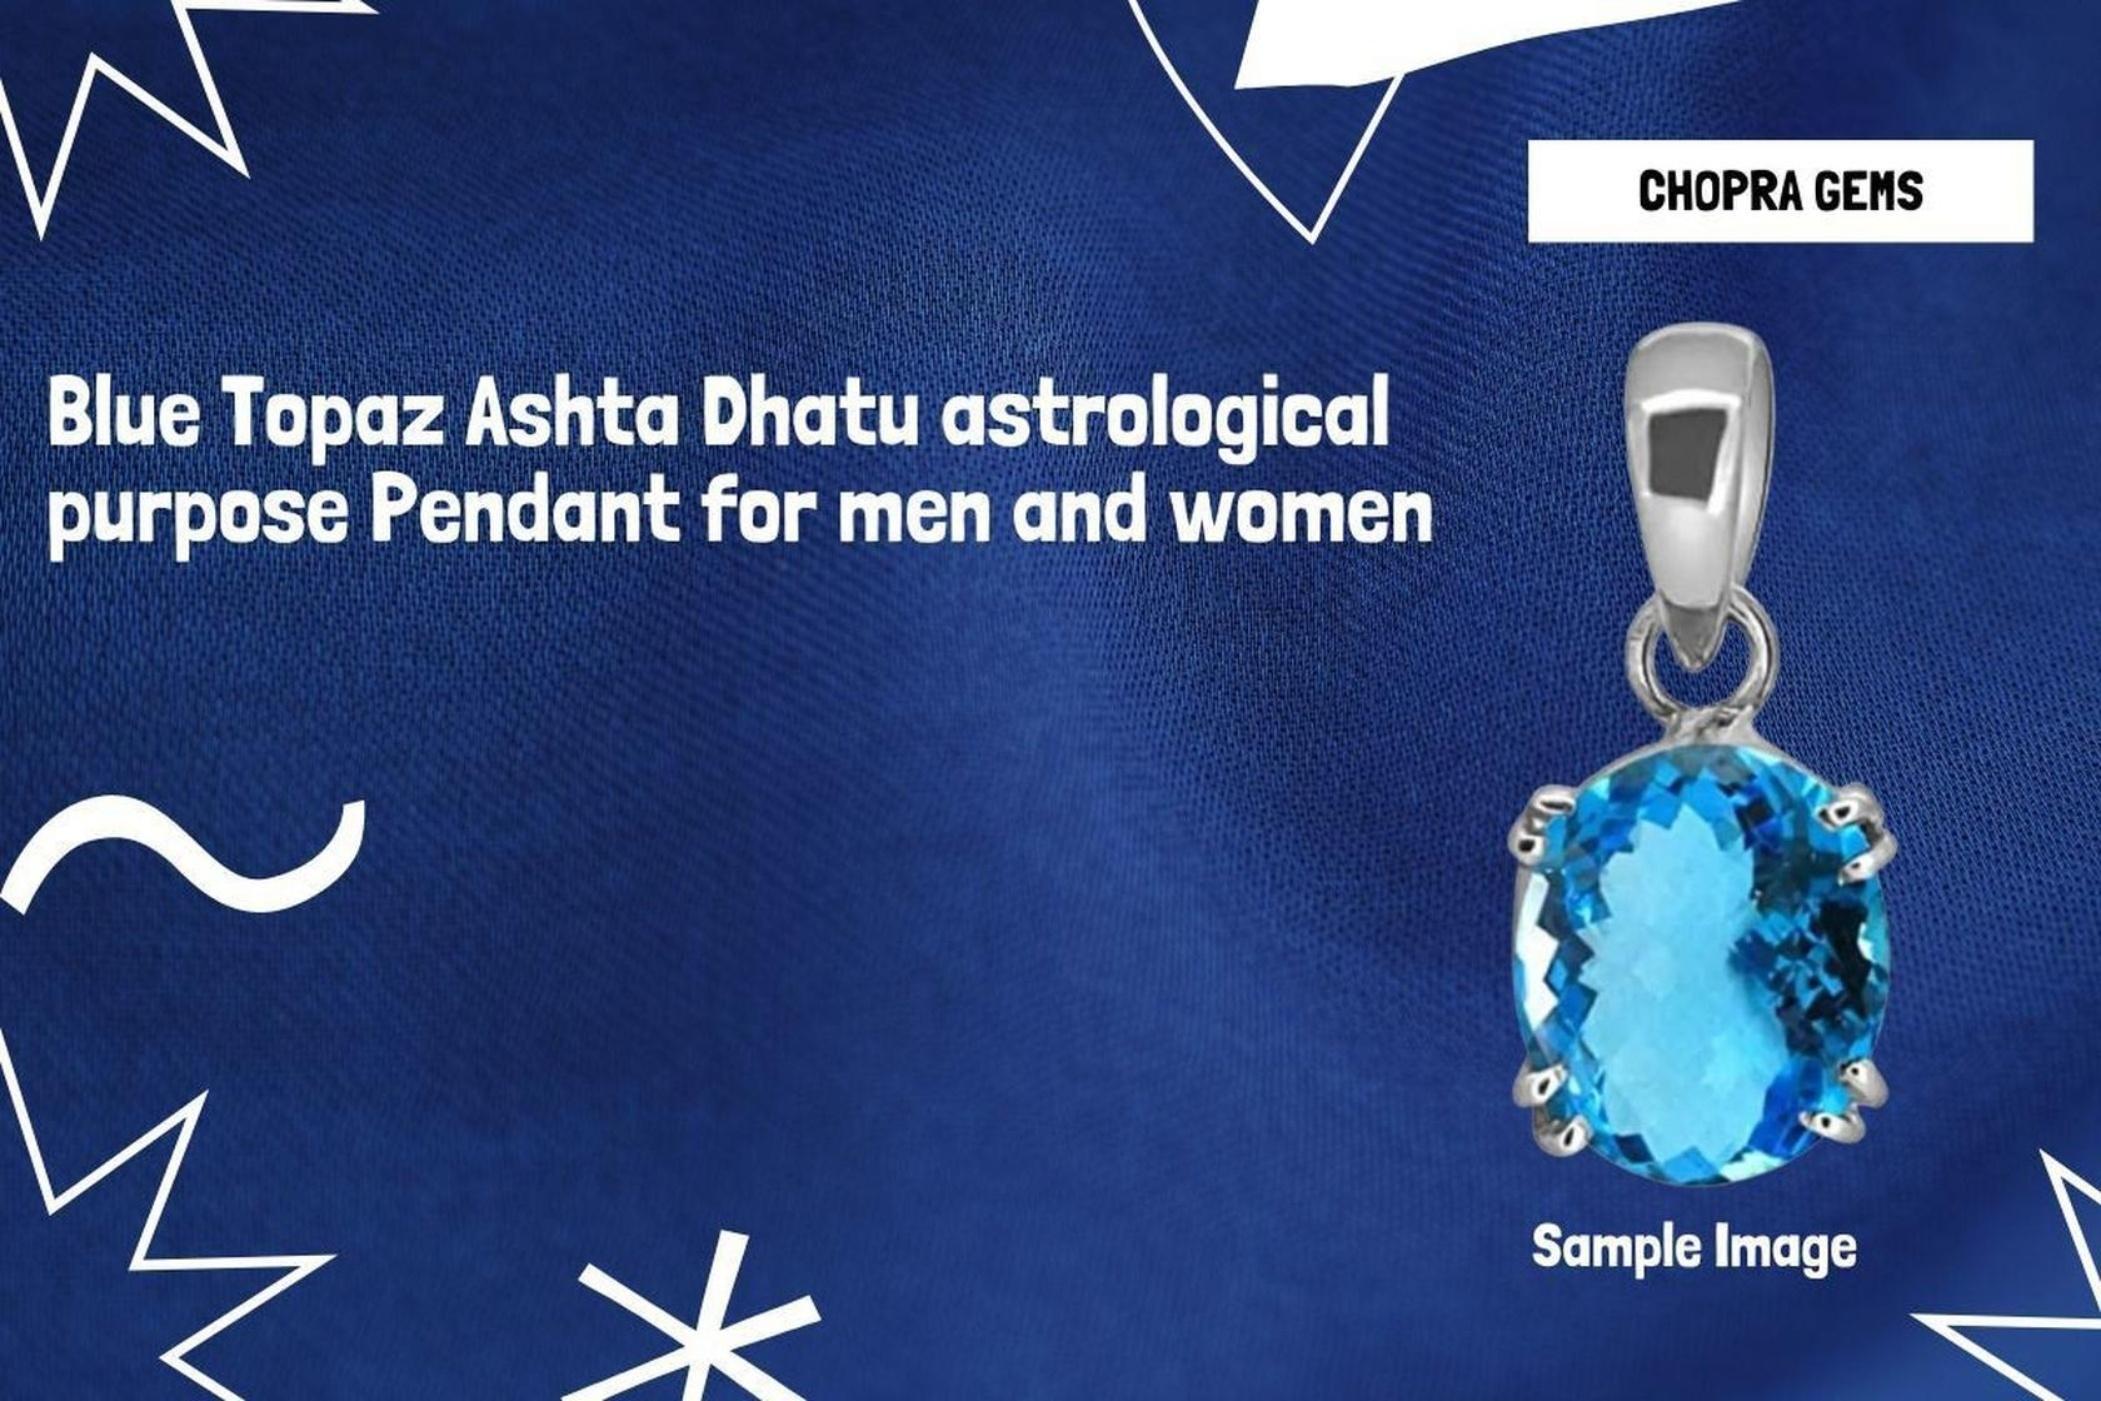
Chopra Gems Brass Original Blue Topaz Stone Pendant Blue (Men and Women) (Pendant_PF25)
Type: Necklaces & Pendants
Brand: Chopra Gems & Jewellery
Price: Rs. 499
Chopra Gems
Features: Type pendant,Color blue, gold,Material brass
Included: Blue Topaz Stone Pendant